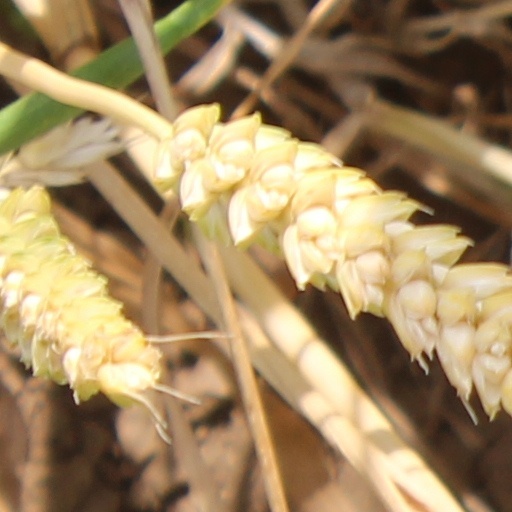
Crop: wheat